Groupe Lucien Barrière

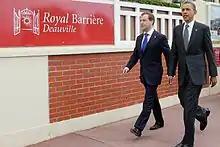
Russian President Dmitry Medvedev and US President Barack Obama at the Royal Barrière during the 37th G8 summit in May 2011.

Barrière includes 18 hotels (16 in Metropolitan France, 1 in St Barth and 1 in Marrakech), with a majority of hotels ranked as five star.